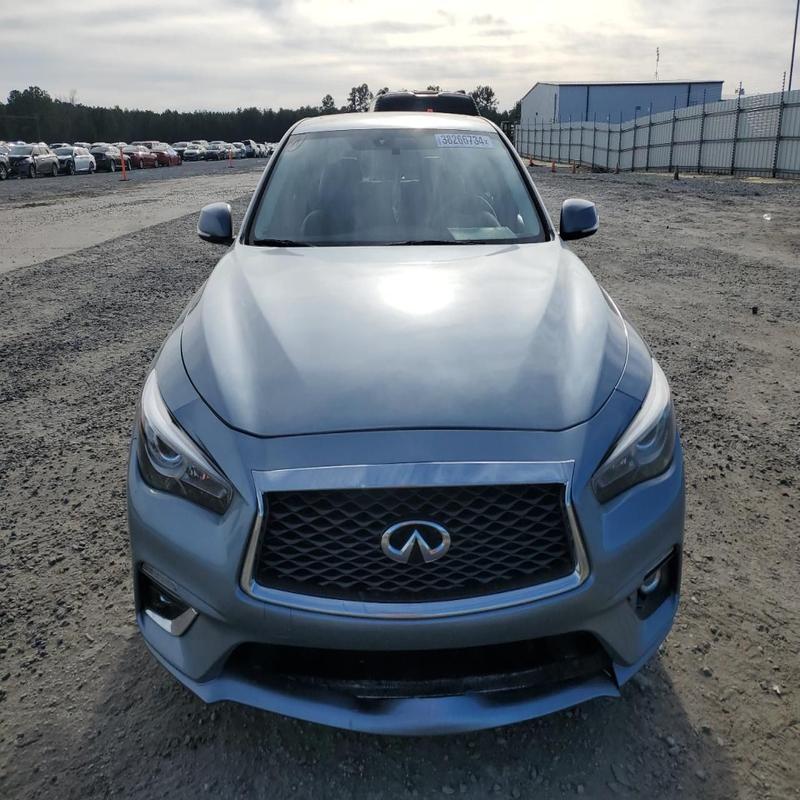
Aucun dommage détecté.
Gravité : aucun